Sebald Heyden

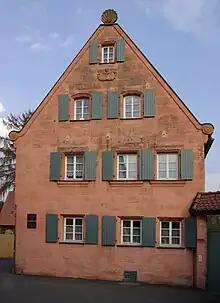
Heyden's birthplace

Heyden's first publications appeared around 1523–25, theological tracts such as "Salve regina", which he gave to the Reichstag in a different Christian context. In 1524 he published "Adversus Hypocritas Calumniatores, super falso sibi inustam haereseos nota", also a theological tract. In 1527 he began publishing textbooks such as "Formulae puerilium colloquiorum" ("Nomenclatura"). His "Formulae" immediately became an important work, used as a phrase book between German-, Polish-, and Hungarian-speaking students at the University of Krakow. In 1530, he wrote the hymn "" (O man, bewail thy sins great). The Passion song reflects poetically in "great passion" the sufferings of Christ. He wrote it on a tune by Matthias Greitter, to the original text: "Es sind doch selig alle, die im rechten Glauben wandeln hie" (Blessed are they all who walk here in true faith). In 1532 he published further text books "Leges scholasticae" and "Musicae stoicheiosis."